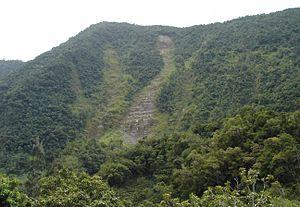
Un risque géologique est un type de risque qui peut aboutir à un incident ou accident lié à la nature du terrain, comme un séisme ou un glissement de terrain. Un risque est la combinaison d'un enjeu et d'un aléa.